Hasidic Judaism

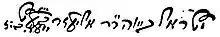
Israel ben Eliezer's autograph

Israel ben Eliezer (ca. 1698–1760), known as the "Baal Shem Tov" ("Master of the "Good" Name", acronym: "Besht"), is considered the founder of Hasidism. Supposedly born south of the Prut, in the northern frontier of Moldavia, he earned a reputation as a Baal Shem, "Master of the Name". These were common folk healers who employed mysticism, amulets and incantations as their trade. Little is known for certain about Israel ben Eliezer. Though not a scholar, he was sufficiently learned to become notable in the communal hall of study and marry into the rabbinic elite, his wife being the divorced sister of a rabbi; in his later years, he became wealthy and famous, as attested by contemporary chronicles. Apart from that, most information about him is derived from Hasidic hagiographic accounts. These claim that as a boy he was recognized by one "Rabbi Adam Baal Shem Tov" who entrusted him with great secrets of the Torah, passed in his illustrious family for centuries; that the Besht later spent a decade in the Carpathian Mountains as a hermit, where he was visited by the Biblical prophet Ahijah the Shilonite who taught him more; and that at the age of thirty-six, he was granted heavenly permission to reveal himself as a great kabbalist and miracle worker.